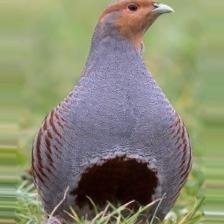
Species: GRAY PARTRIDGE
Scientific name: PERDIX PERDIX
ImageNet parent category: partridge